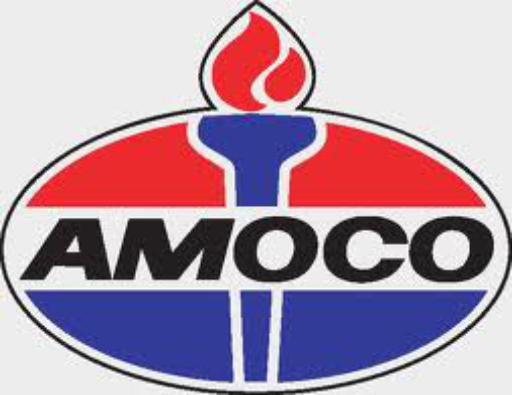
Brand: Amoco
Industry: Others